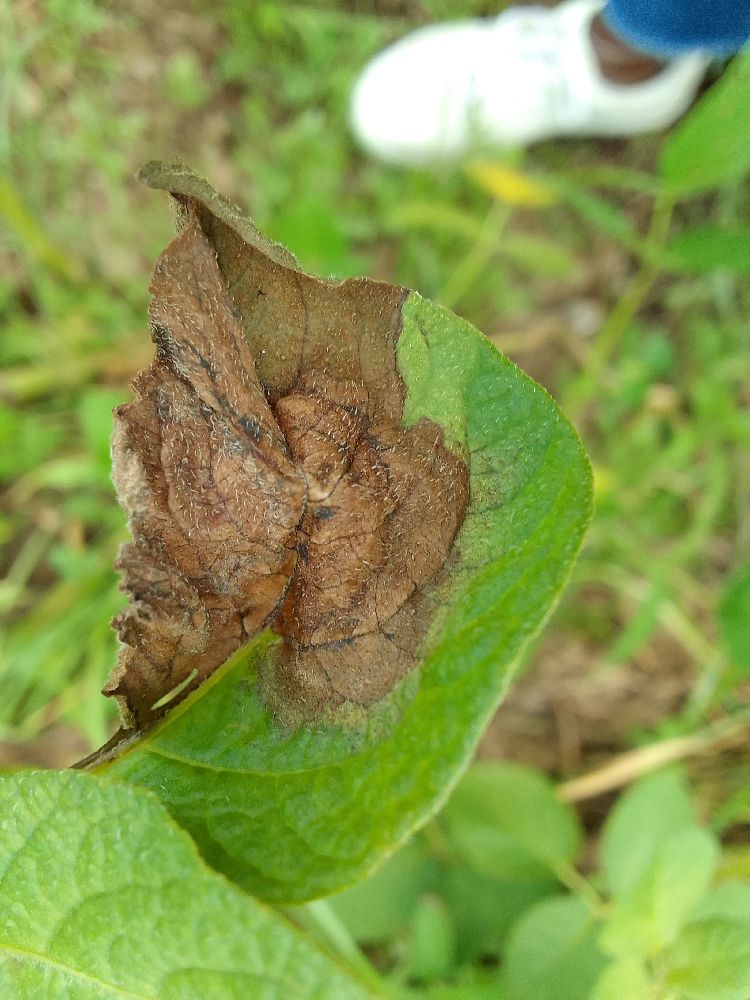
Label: Late blight